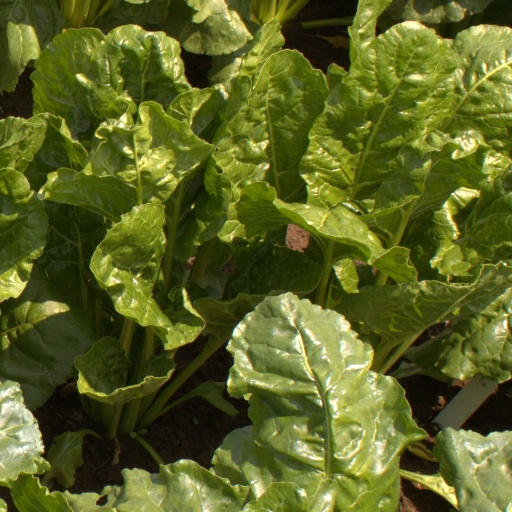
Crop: sugar beet